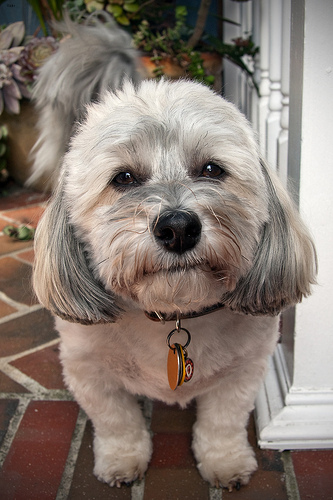
Breed: havanese